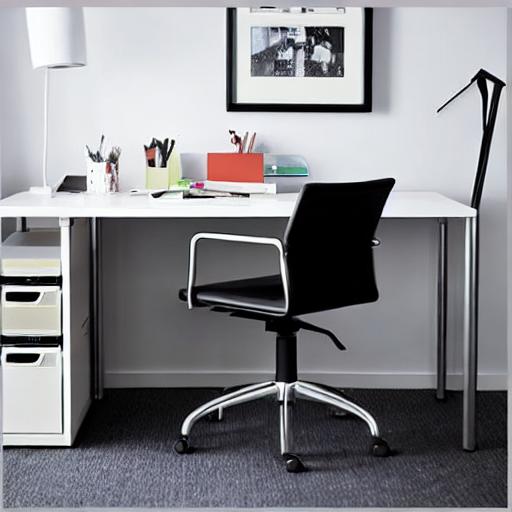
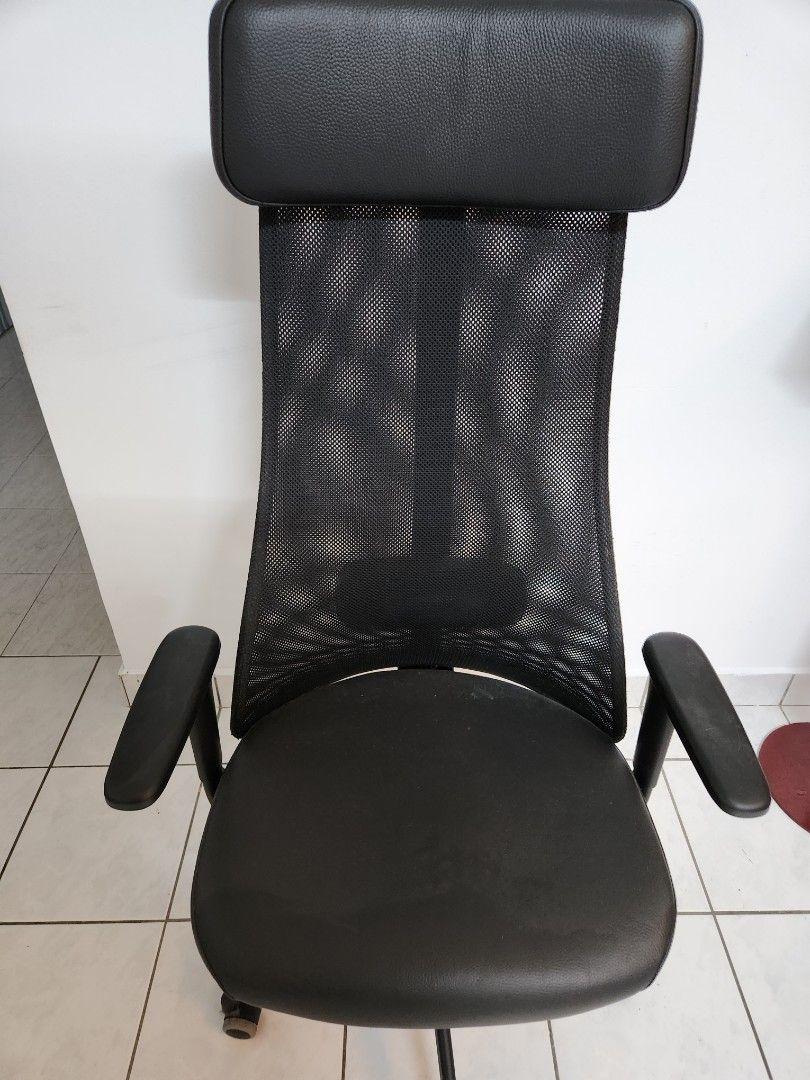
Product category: items_chair
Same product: no